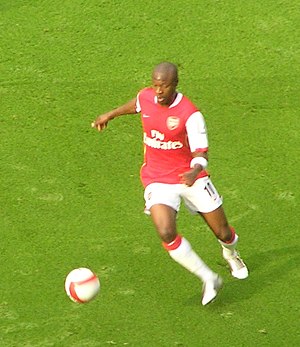
William Gallas
William Gallas er en fransk tidligere fodboldspiller. Gennem sin karriere spillede han blandt andet for de tre store London-klubber Chelsea, Arsenal og Tottenham.Han repræsenterede også SM Caen og Olympique Marseille i sit hjemland.